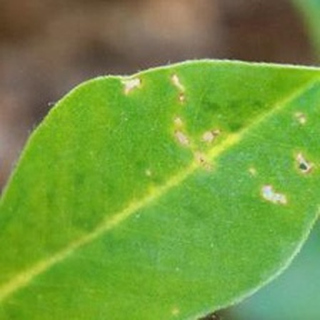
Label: healthy_groundnut